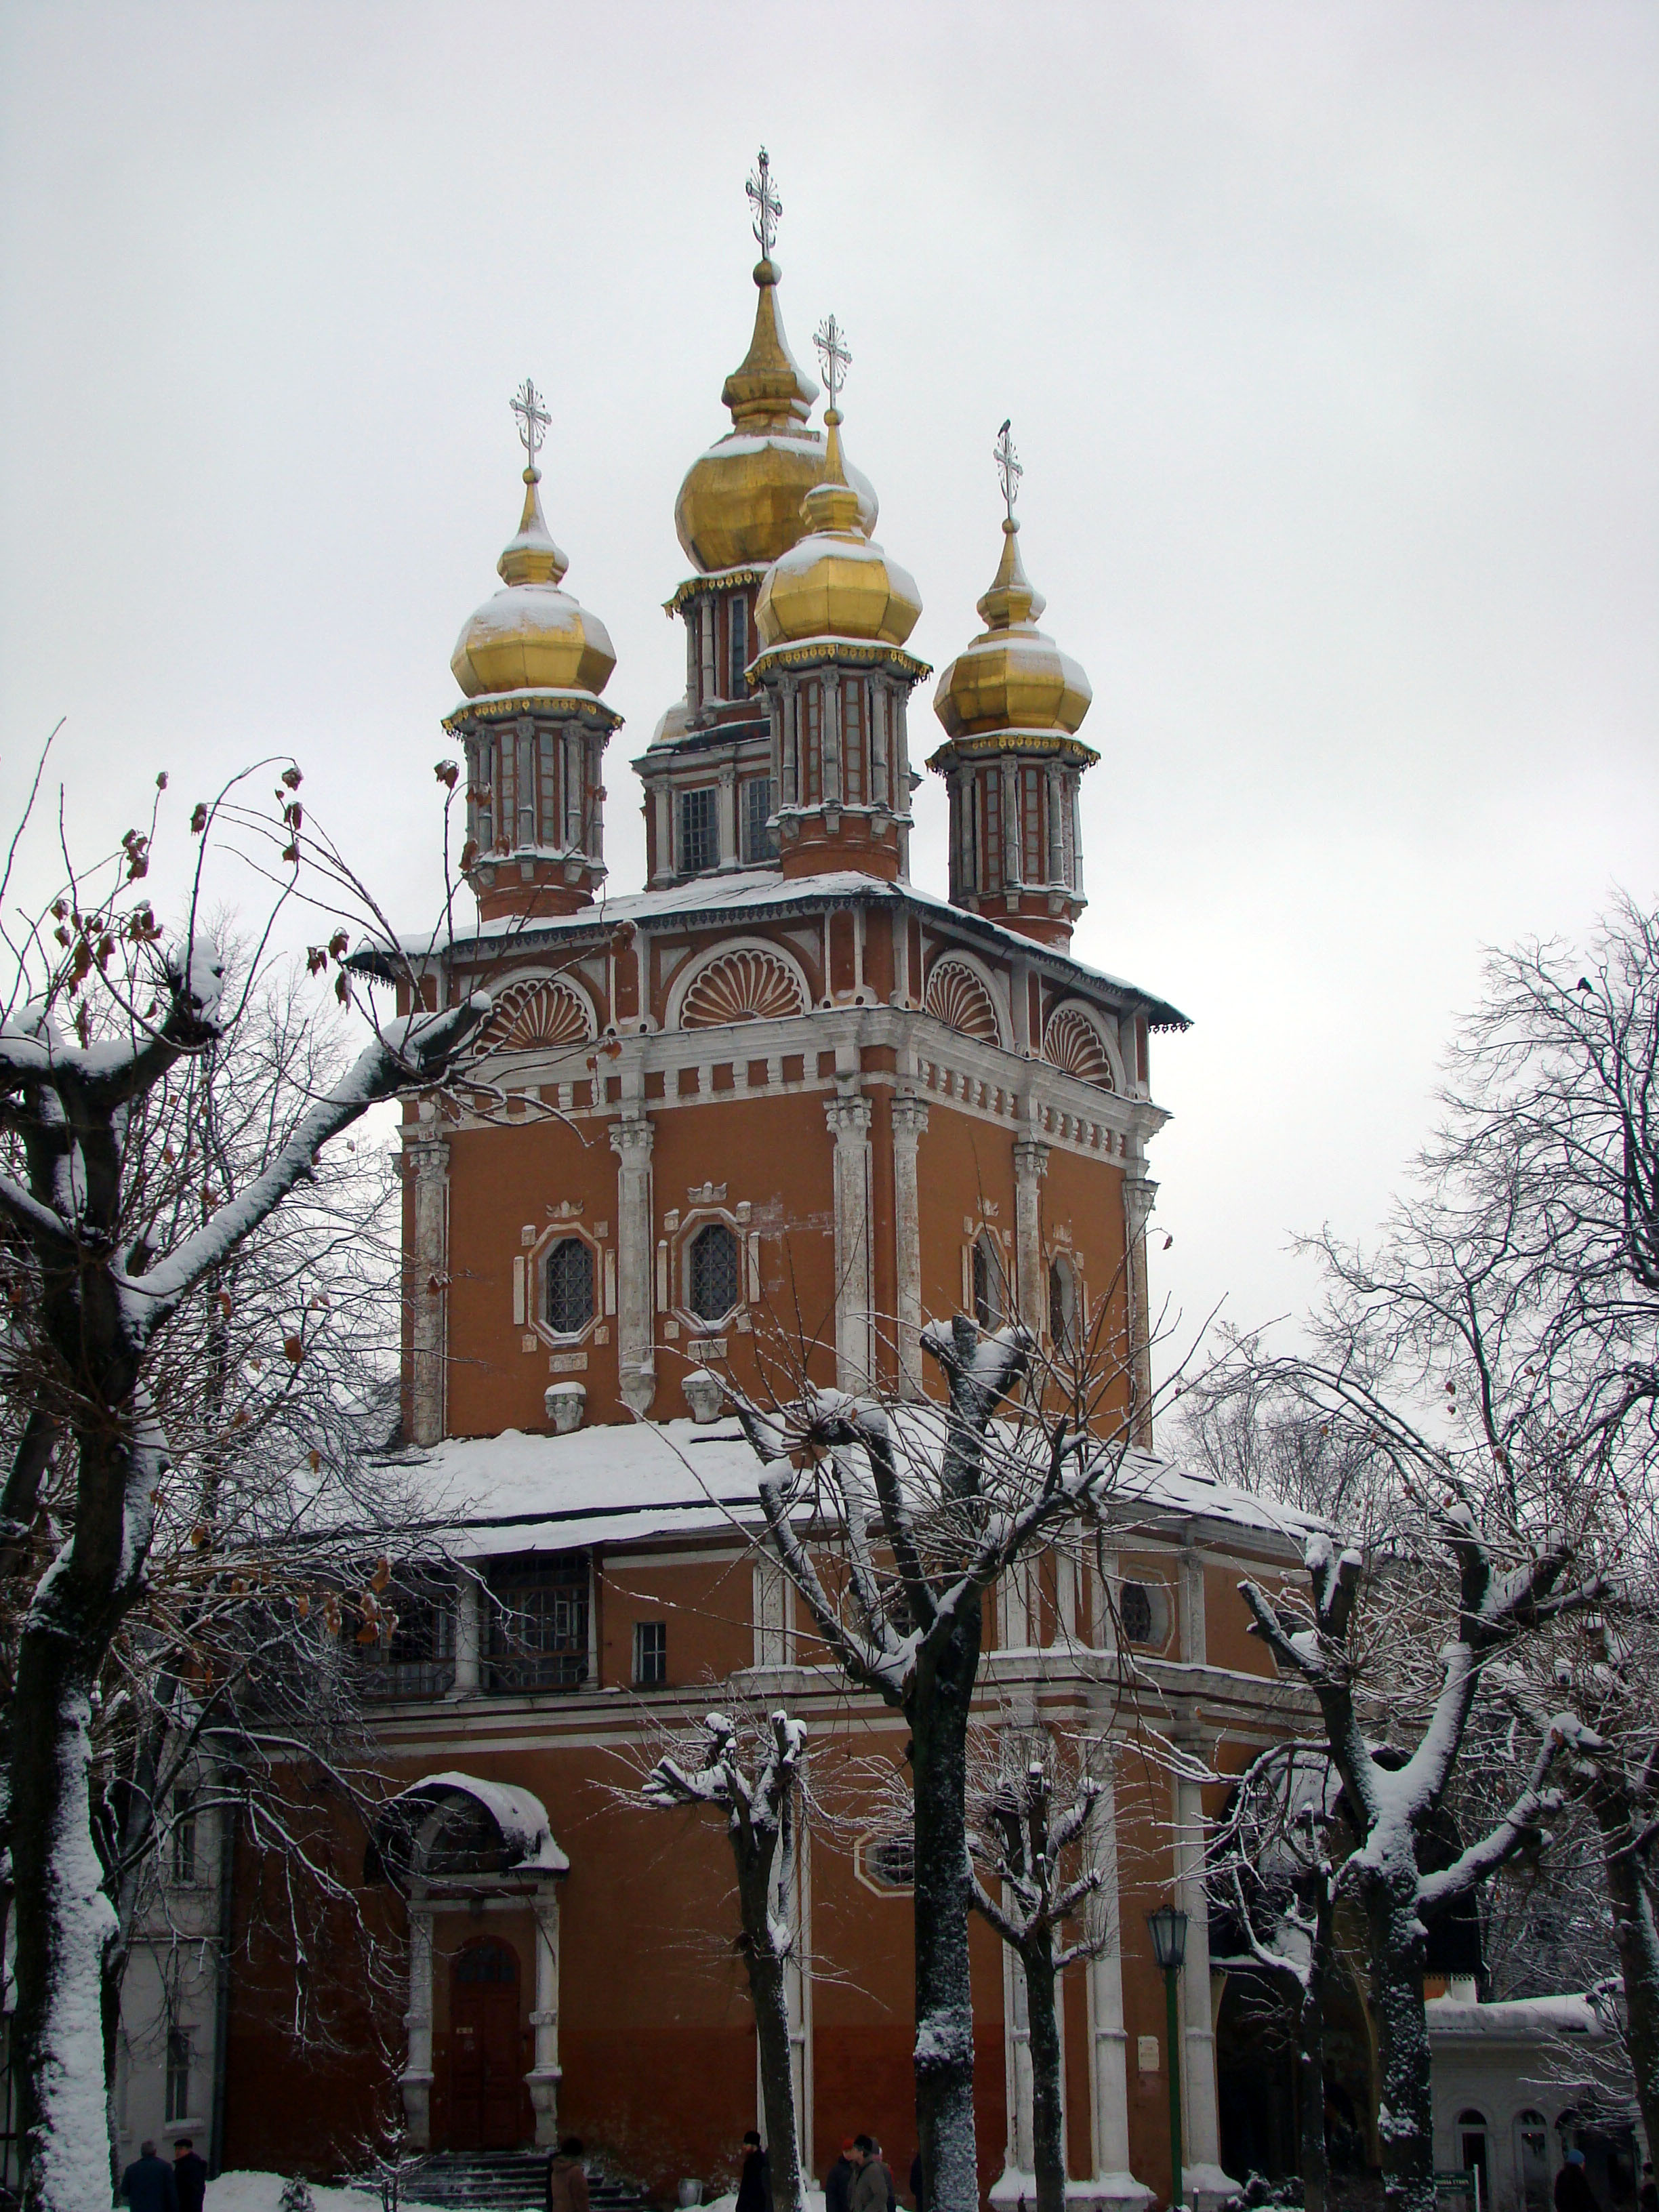
snow, winter, architecture, building, weather, landmark, facade, church, cathedral, season, place of worship, cool image, sony, russia, sergievposad, moscowregion, sergiyevposad, dsc, h9, dsch9